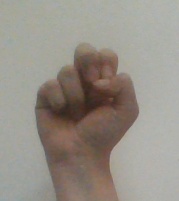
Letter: gaaf